Alabuga Special Economic Zone

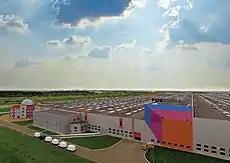

In 2015, two industrial parks were opened on the territory of "Alabuga": "Synergy" and "A Plus Park Alabuga", whose sites are rented by resident companies for production purposes. "Synergy", which is an area of 24500 m, offers standard modules of two types, including production areas as well as administrative and utility spaces. 200 thousand m of the industrial area, warehouses and A-class office space are available in "A Plus Park Alabuga".